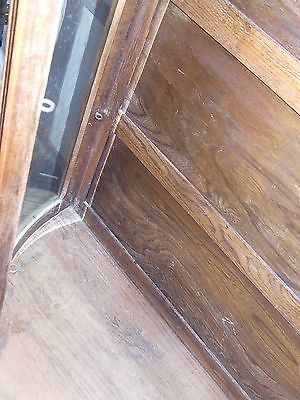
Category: cabinet